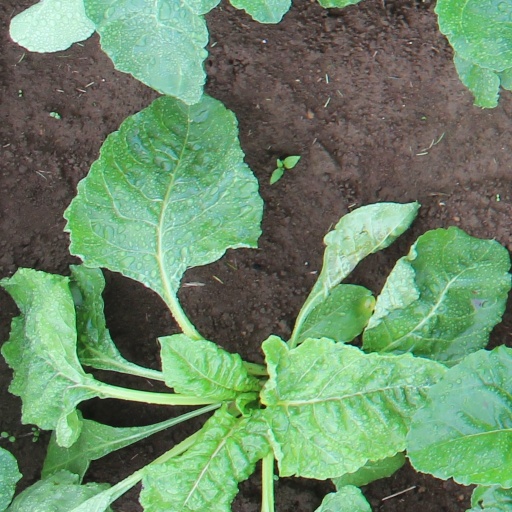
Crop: sugar beet